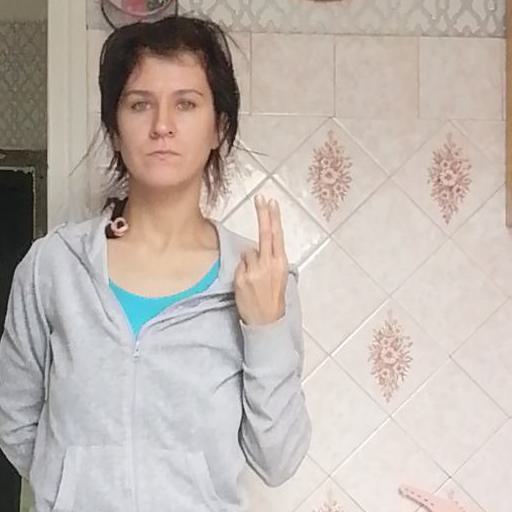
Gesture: two_up_inverted